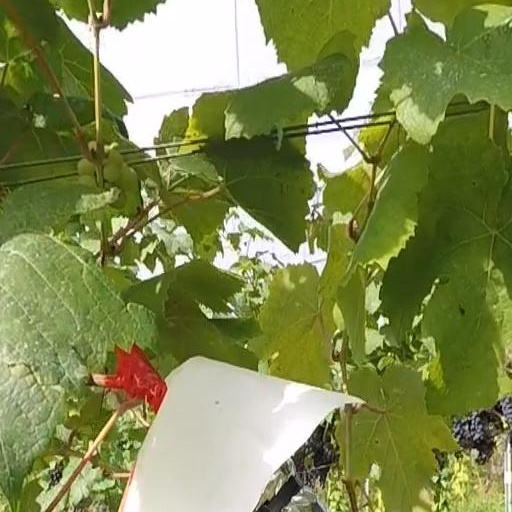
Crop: grape